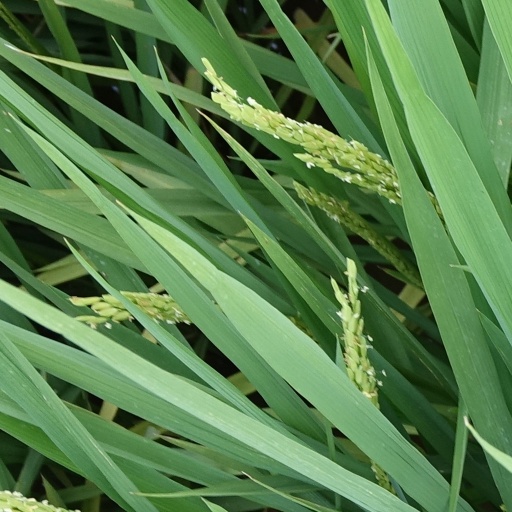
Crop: rice